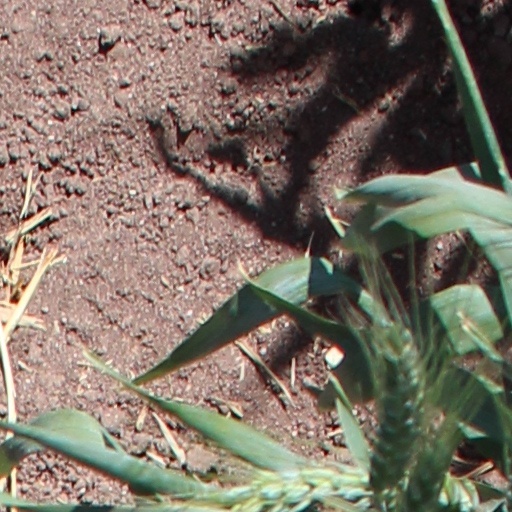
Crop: wheat